Rotating locomotion in living systems

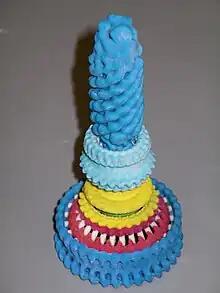
Physical model of the base of a bacterial flagellum

The only known example of a biological "wheel" or "propeller"—a system capable of providing continuous propulsive torque about a fixed body—is the flagellum, a corkscrew-like tail used by single-celled prokaryotes for propulsion. The bacterial flagellum is the best known example. About half of all known bacteria have at least one flagellum; thus, given the ubiquity of bacteria, rotation may in fact be the most common form of locomotion used by living systems—though its use is restricted to the microscopic environment.